Witches' Sabbath (The Great He-Goat)

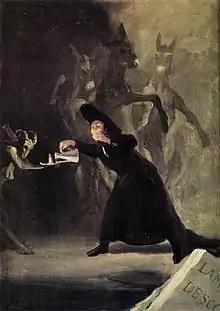
Goya, "The Bewitched Man", 1798. National Gallery, London

Satan is dressed in clerical clothing that may be a soutane, and wears a goat-like beard and horns. He preaches from an earth mound and is shown in silhouette, with lines that accentuate his heavy body and gaping mouth. His form may be derived from a 1652 illustration of the Canaanite idol Molech, as illustrated by Athanasius Kircher.